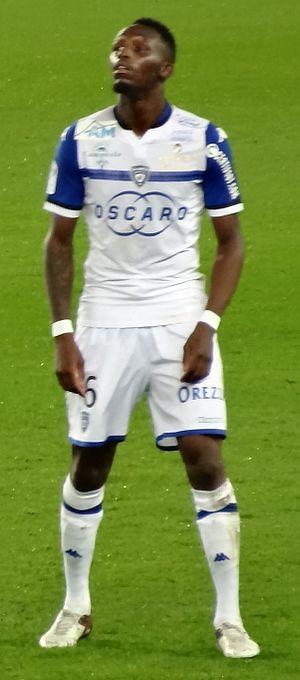
Seko Fofana, né le 7 mai 1995 à Paris, est un footballeur international ivoirien qui évolue au poste de milieu de terrain au Racing Club de Lens.